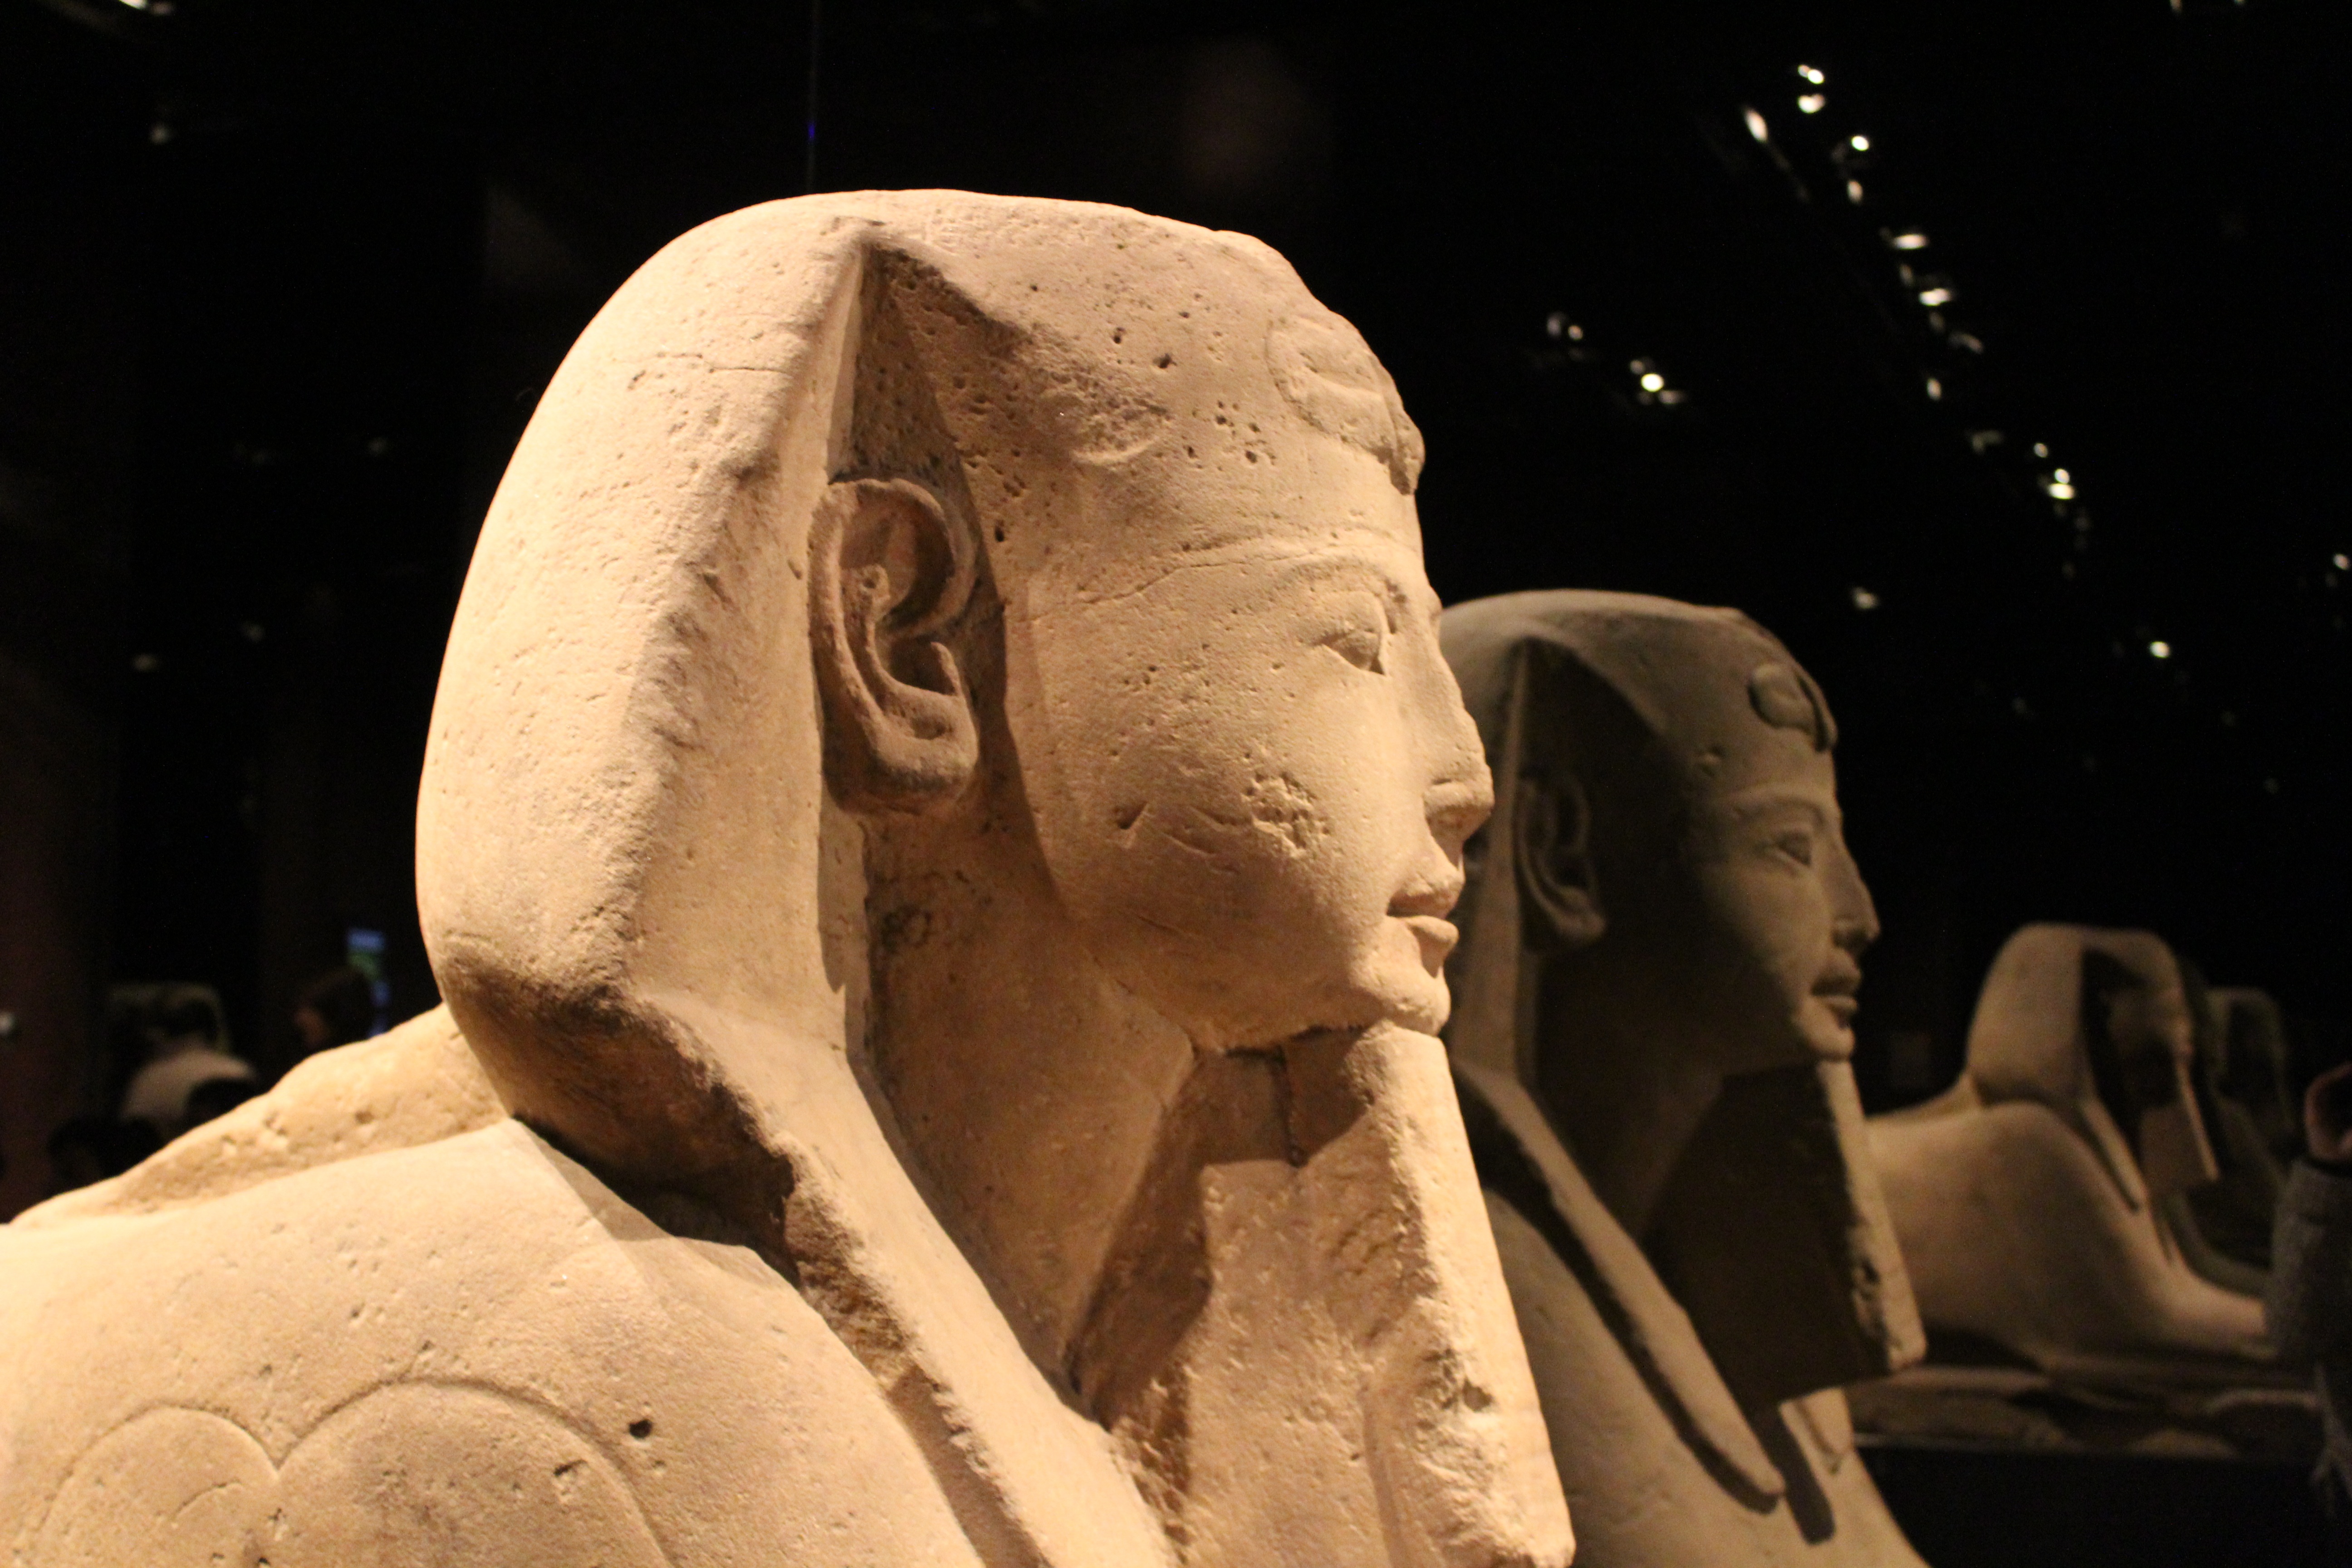
monument, statue, museum, egypt, sculpture, london, art, temple, head, carving, pharaoh, antiquity, ancient history, egyptians, egyptian museum